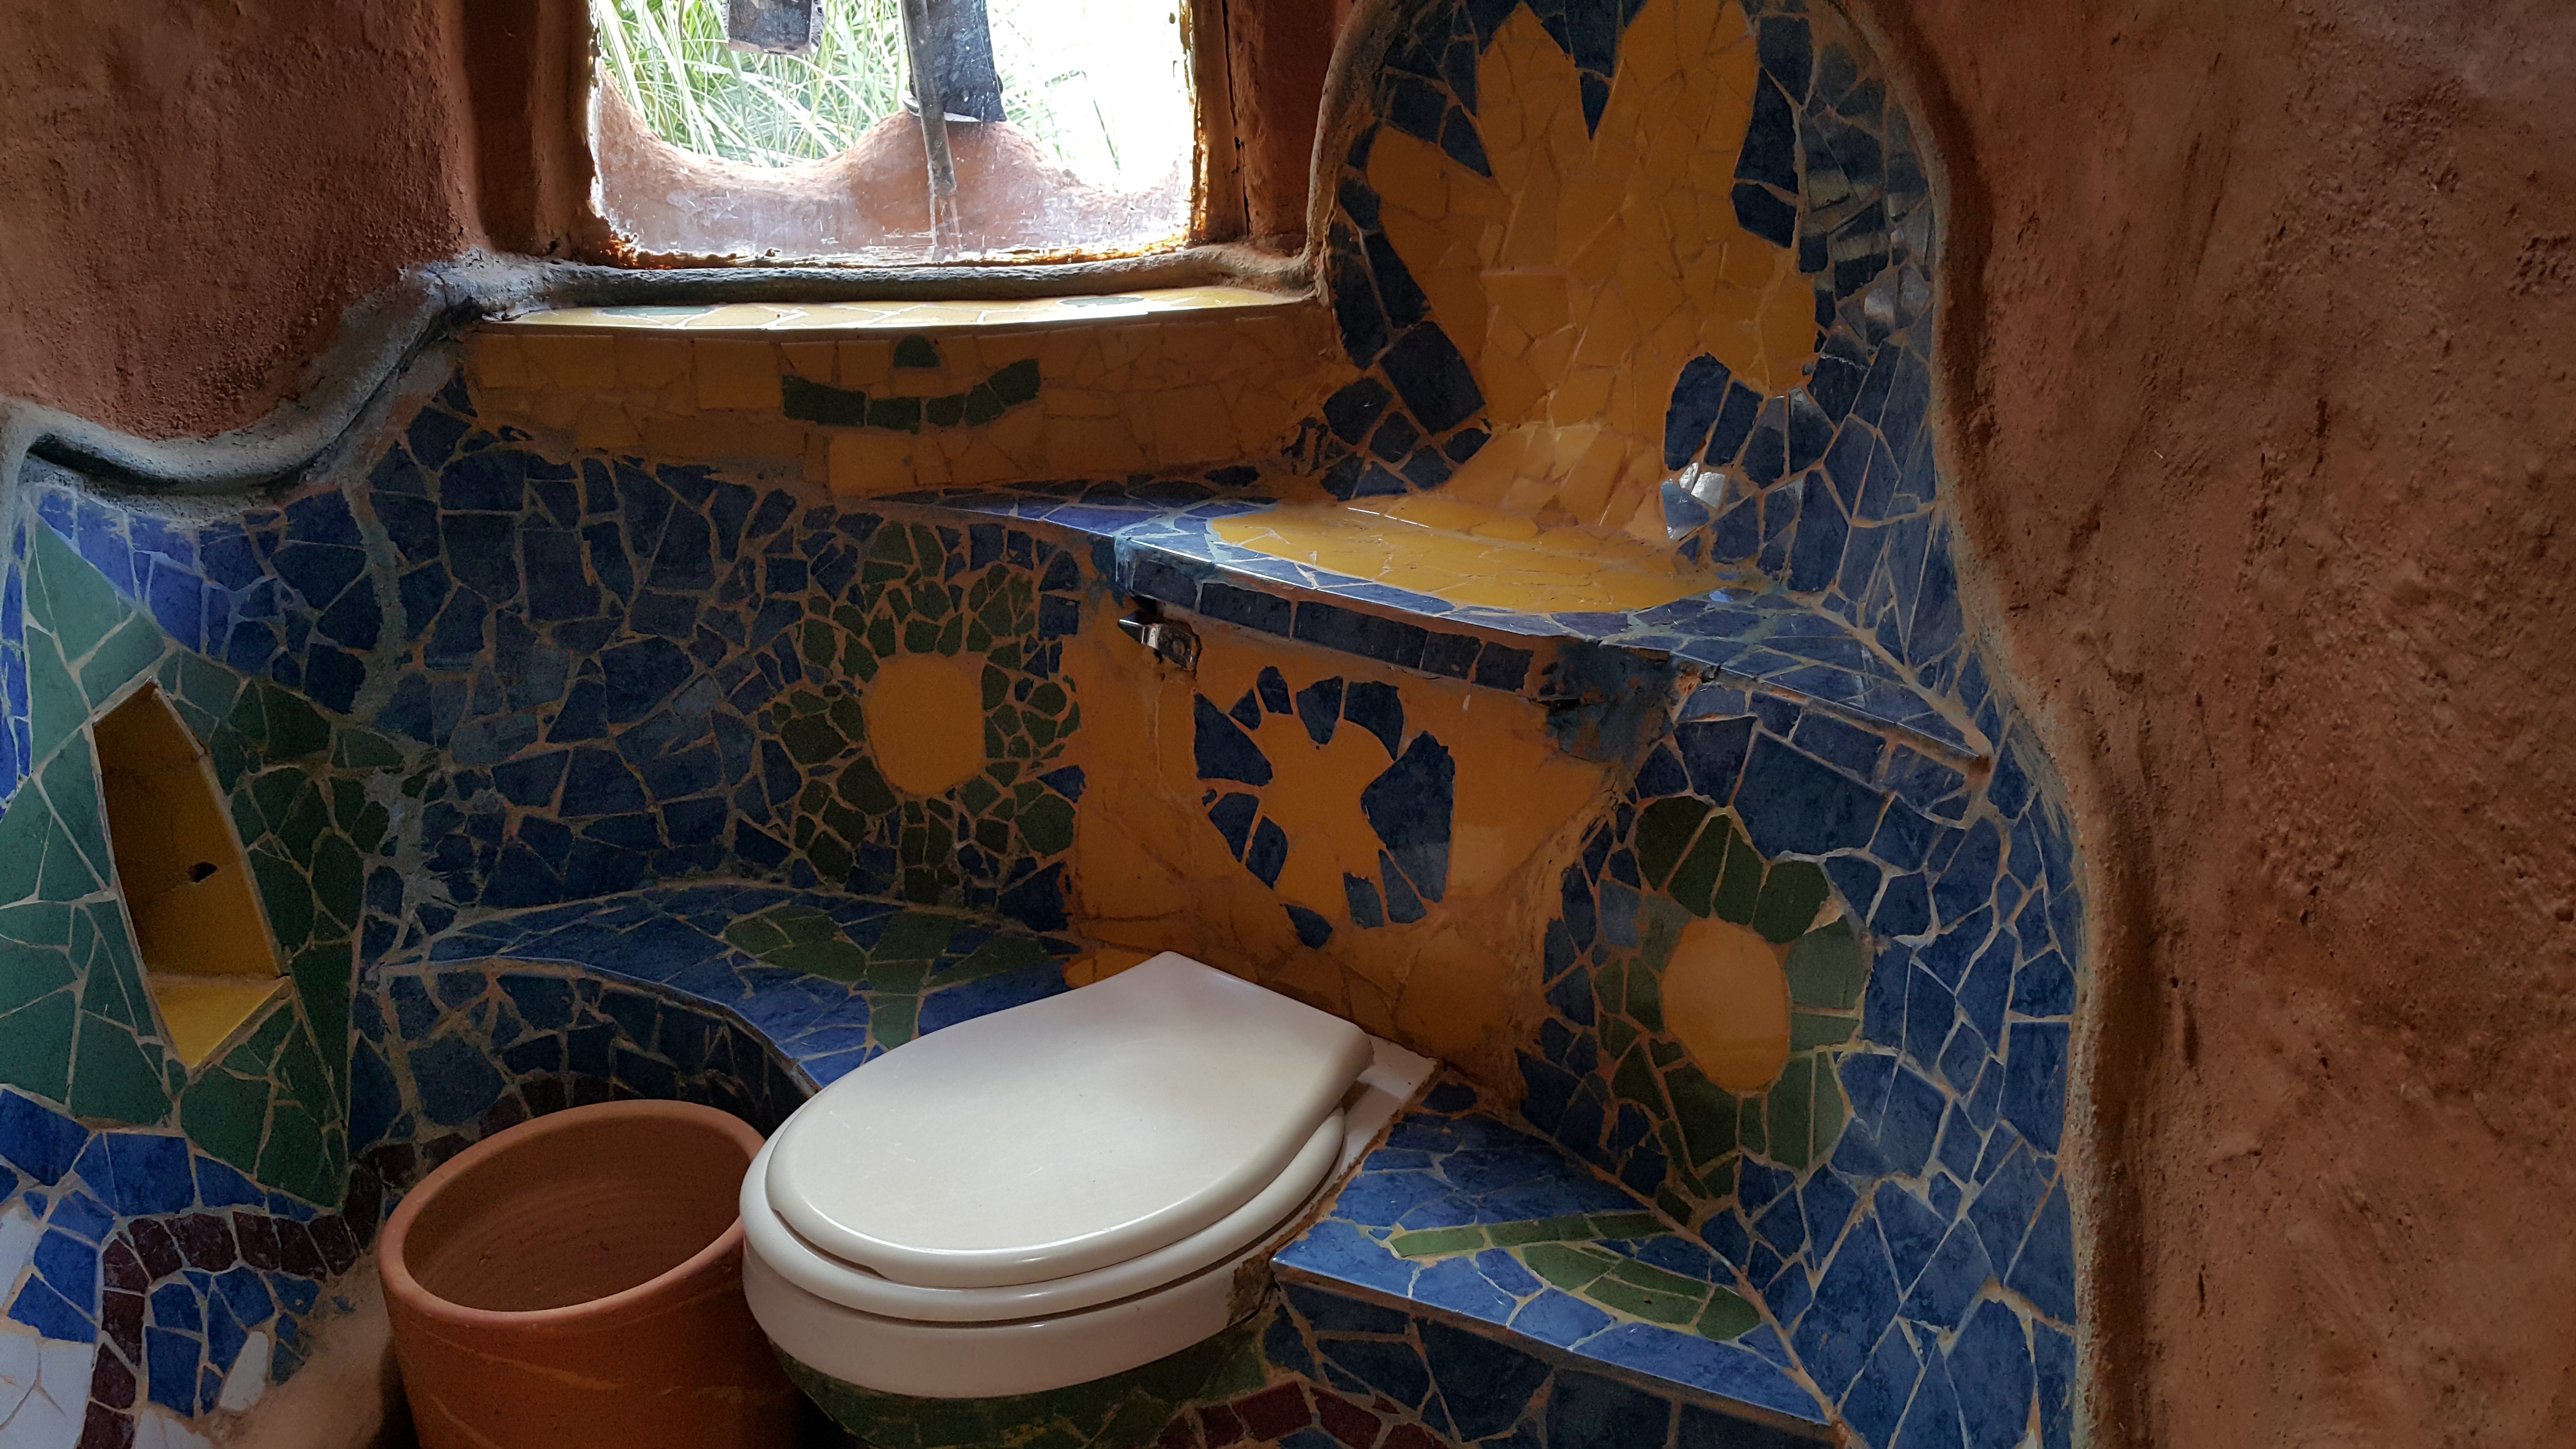
house, monument, color, blue, room, bathroom, art, design, colombia, ceramics, colonial, man made object, ancient history, villa de leyva, terracotta house